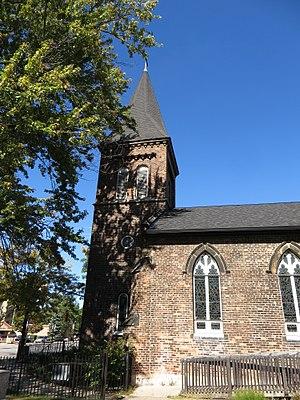
Windsor est une municipalité séparée – indépendante – ontarienne. Lors du recensement de 2006, on y a dénombré une population de 216 473 habitants.